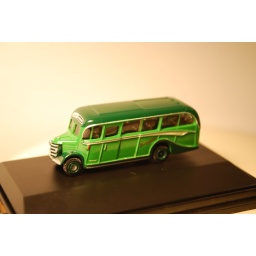
Comes on stand with clear plastic cover. Marketed under the name 'Oxford Omnibus'.